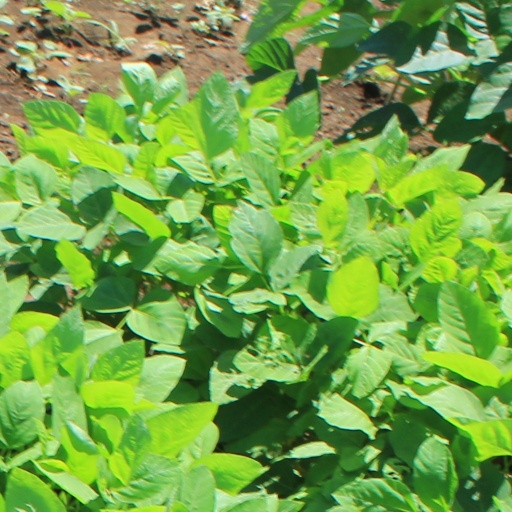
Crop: soybean